Australian Aborigines' League

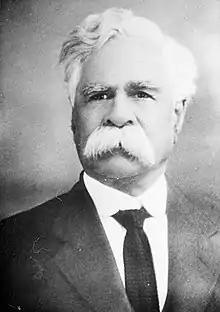
William Cooper was a founder of the AAL

The Australian Aborigines' League was established in Melbourne, Australia, in 1933 by William Cooper and others, including Margaret Tucker, Eric Onus, Anna and Caleb Morgan, and Shadrach James (son of Thomas Shadrach James and brother-in-law of Cooper). Cooper was secretary of the League.